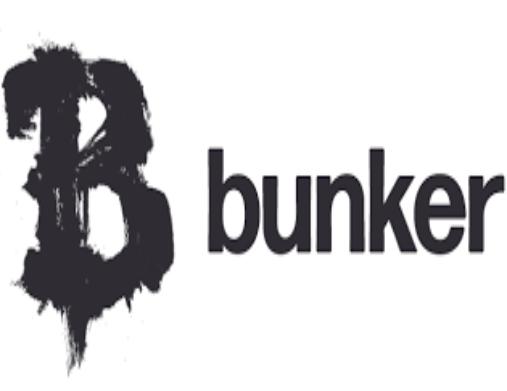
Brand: Bunker
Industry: Clothes